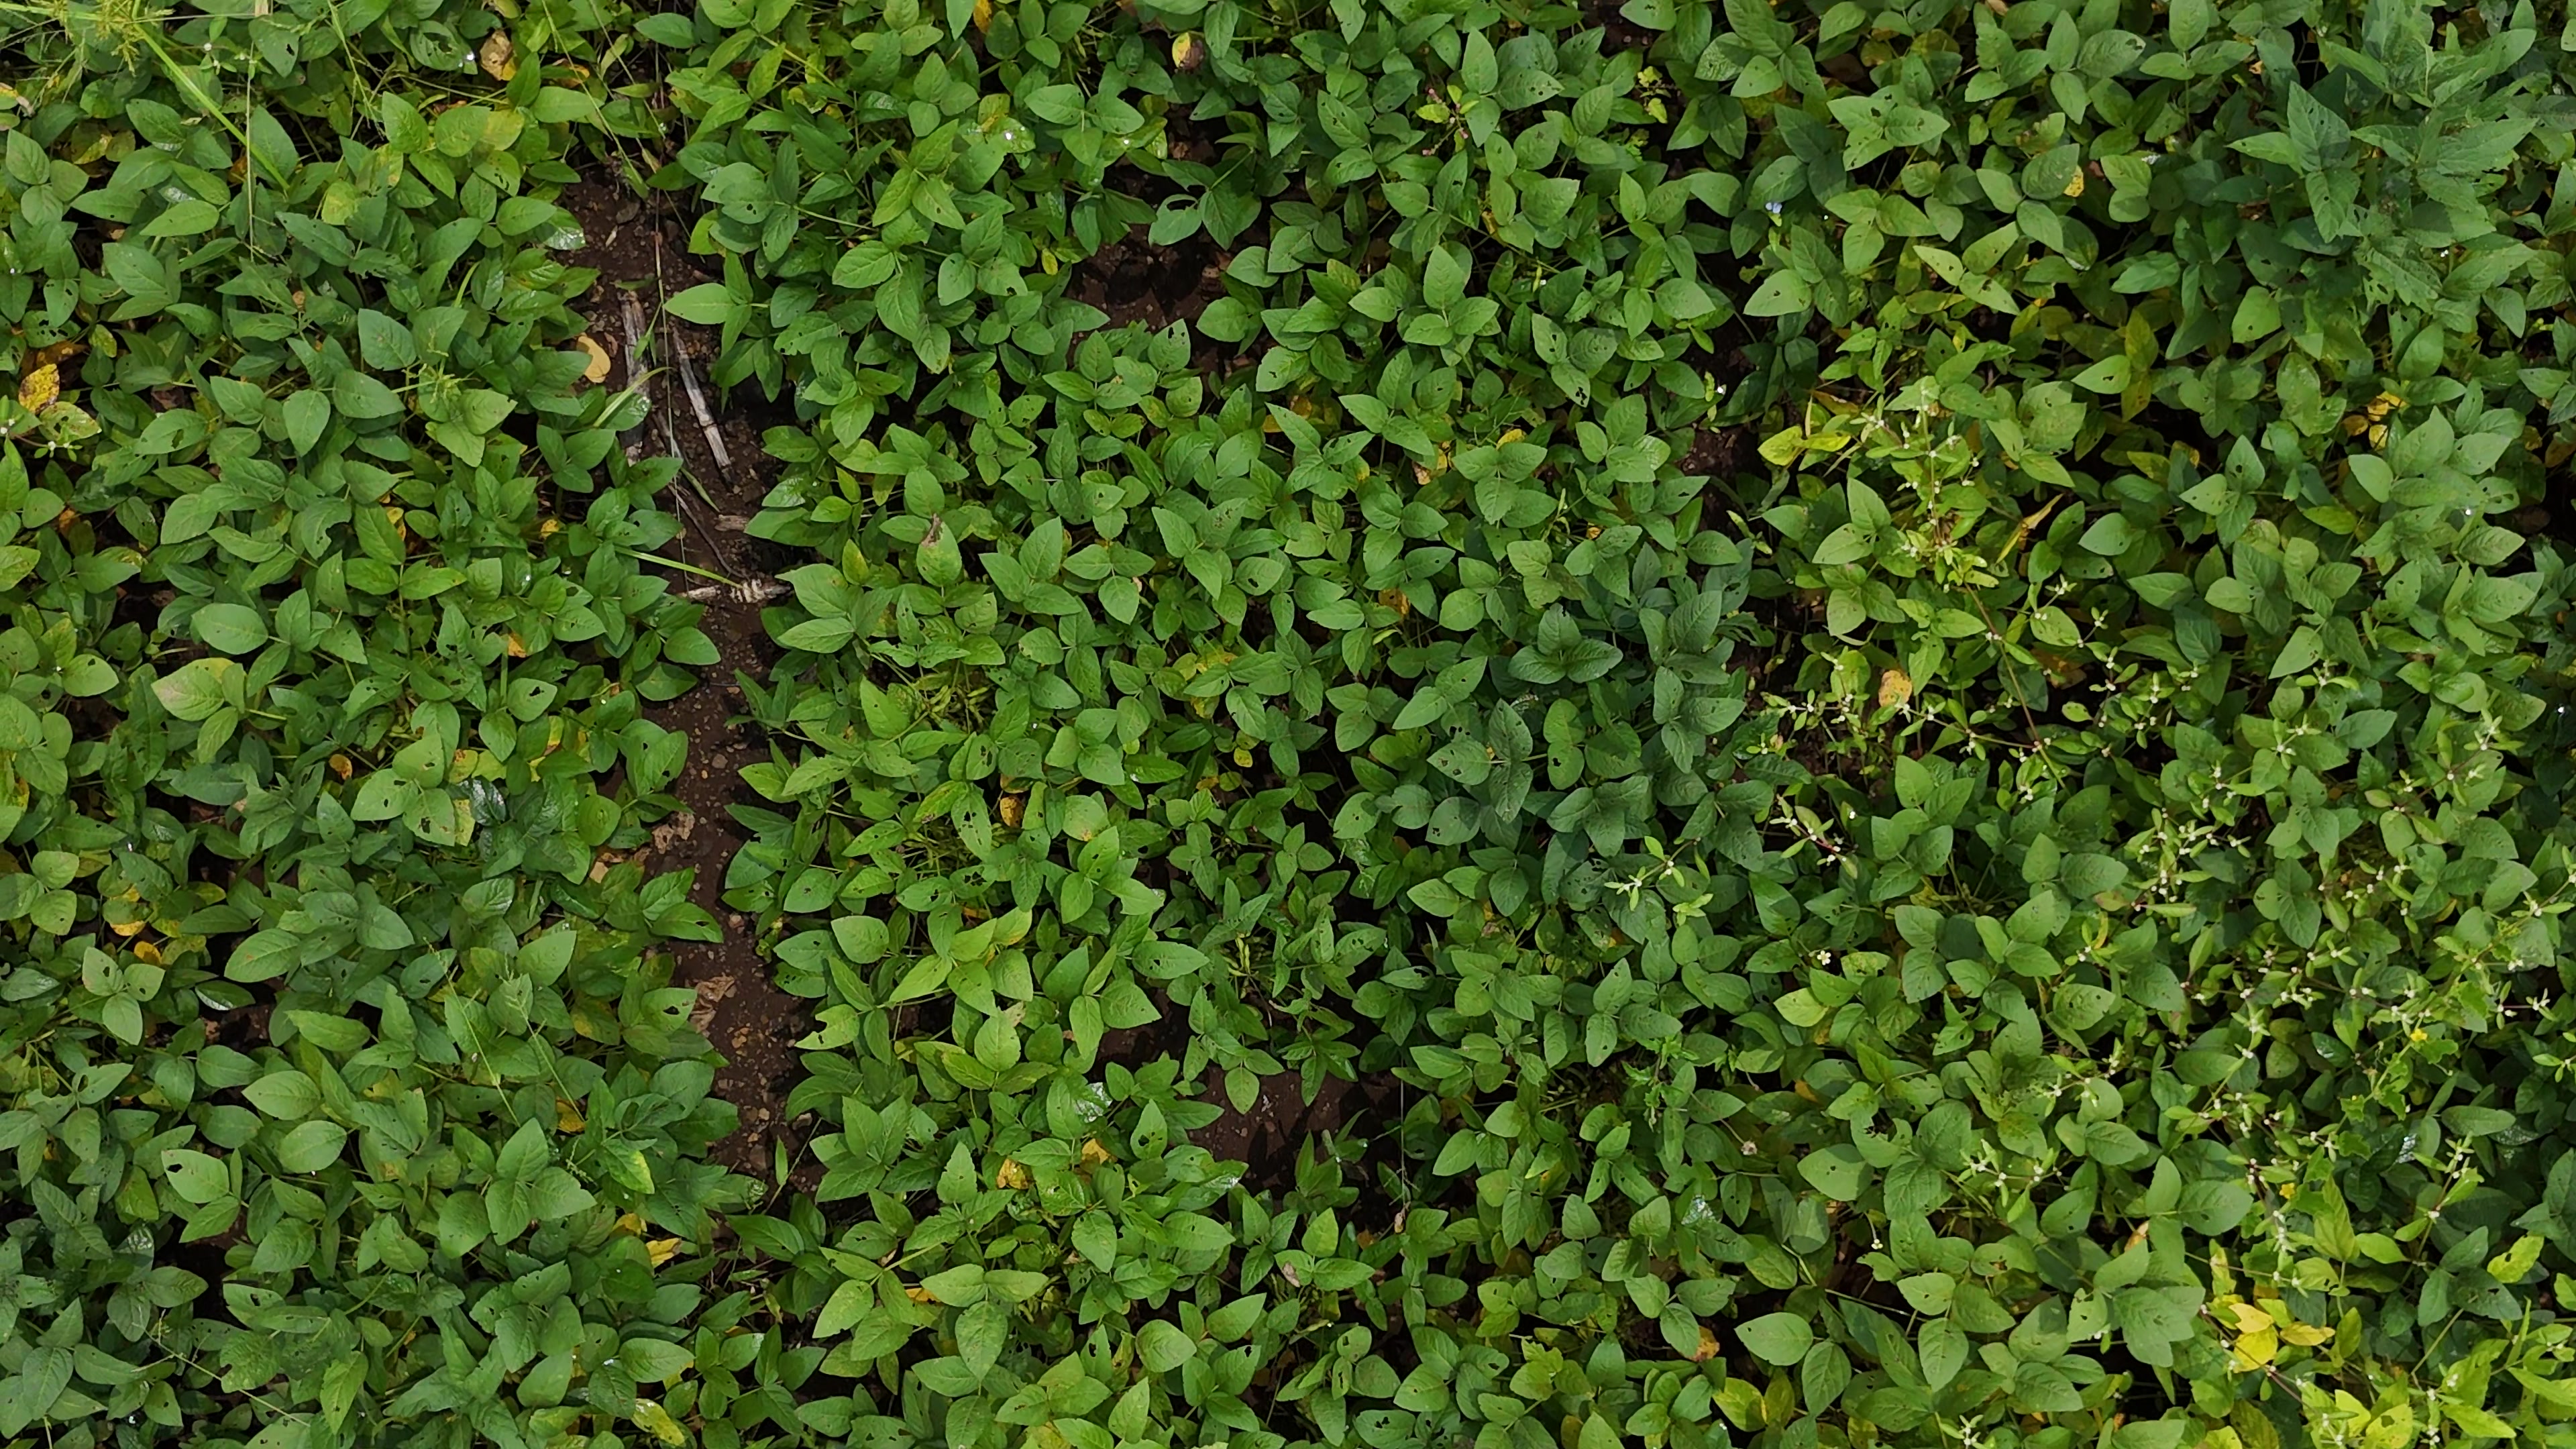
Label: Mosaic